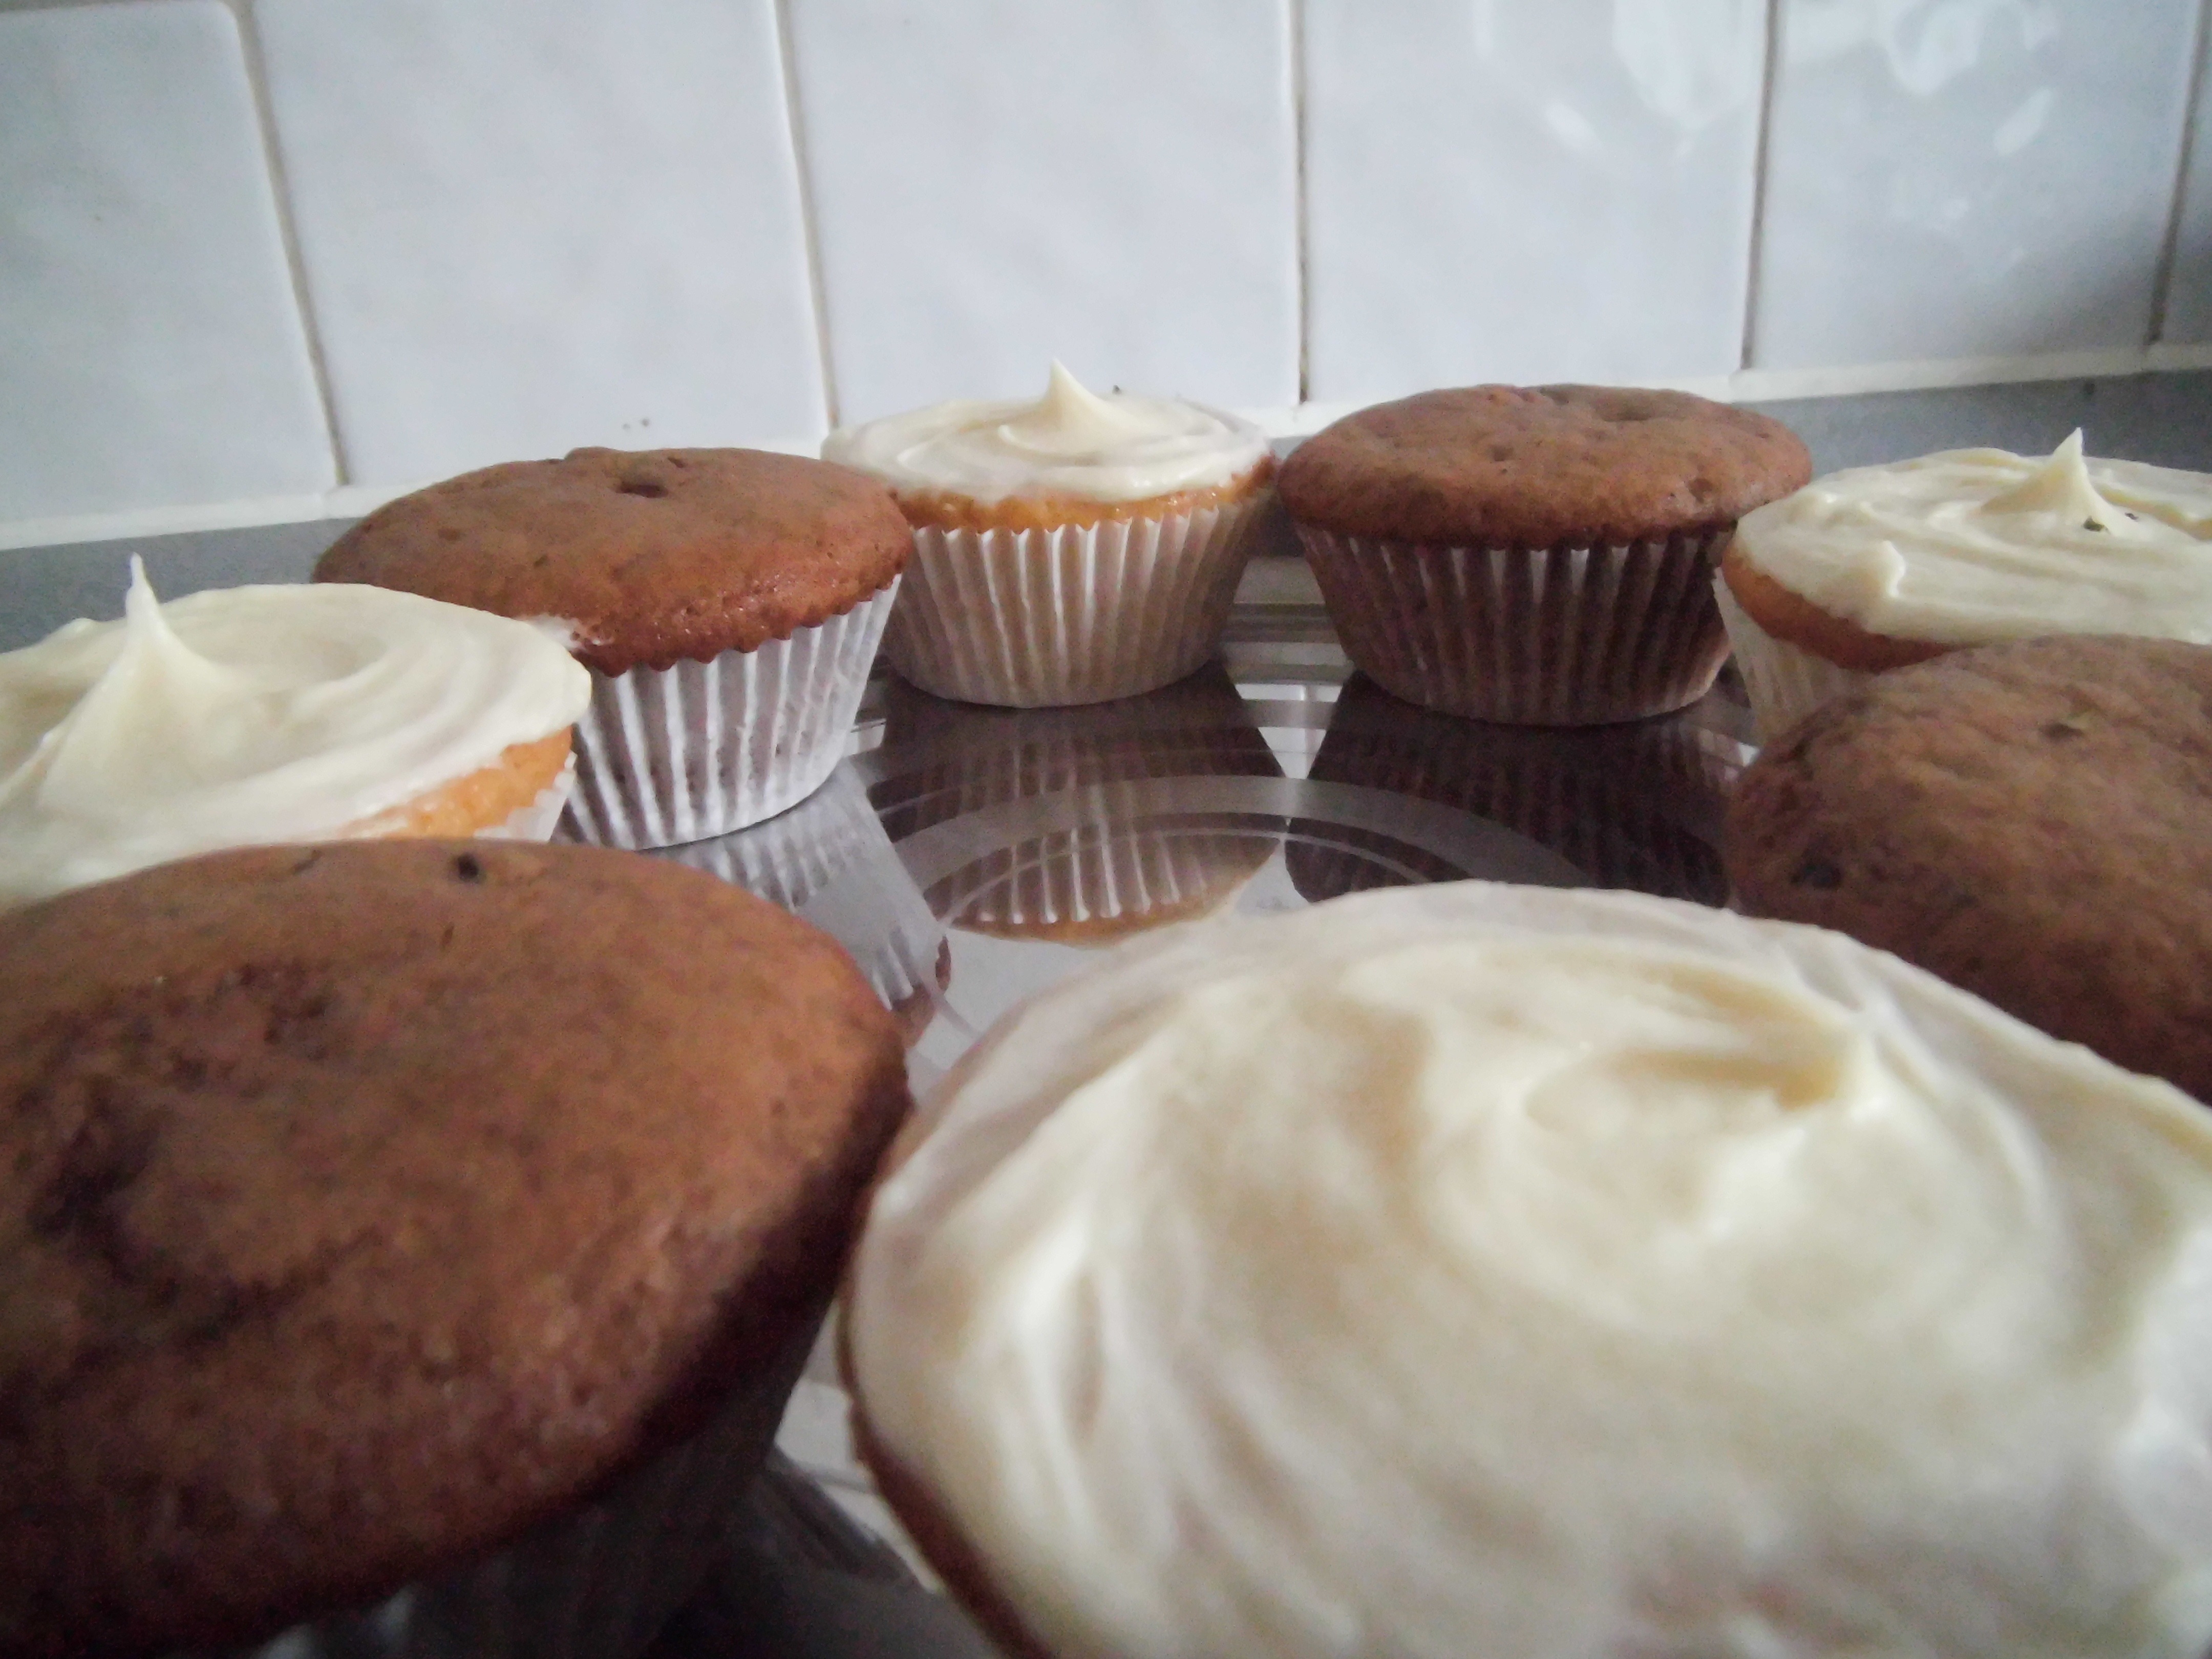
celebration, decoration, meal, food, breakfast, chocolate, cupcake, baking, frosting, snack, dessert, cream, delicious, cake, pastry, bakery, baked, muffin, icing, frosted, cupcakes, baked goods, flavor, buttercream, choc chip